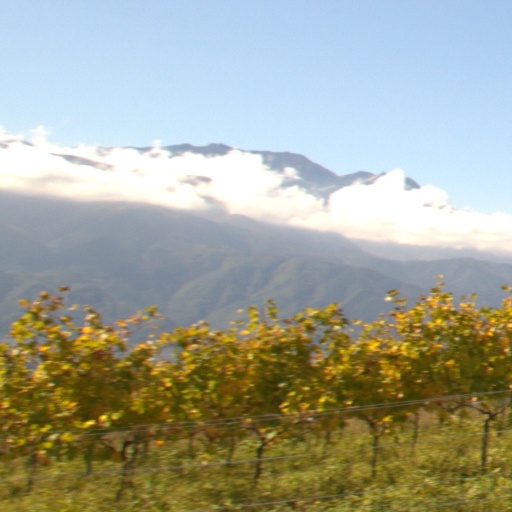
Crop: grape